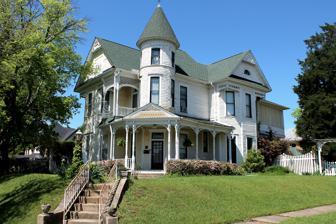
Building: Augustus M. Garrison House
Country: United States of America
Year built: 1895
Historic house in Arkansas, United States United States historic place Augustus M. Garrison House U.S. National Register of Historic Places Location in Arkansas Show map of Arkansas Location in United States Show map of the United States Location 600 Pecan Street, Texarkana, Arkansas Coordinates 33°25′45″N 94°2′11″W / 33.42917°N 94.03639°W / 33.42917; -94.03639 Area less than one acre Built 1895 ; 130 years ago ( 1895 ) Architectural style Queen Anne, Queen Anne-Eastlake NRHP reference No. 82002126 Added to NRHP March 25, 1982 ; 42 years ago ( 1982-03-25 ) The Augustus M. Garrison House is a historic house located in Texarkana, Arkansas . Description and history Built in 1895, the 2 + 1 ⁄ 2 -story, wood-frame house is notable as one of the city's finest turn-of-the-century Queen Anne style houses. It features the irregular massing, typical of the style, with a single-story wraparound porch with delicate spindled woodwork, and a three-story circular tower topped by a conical roof. The house was built by Augustus M. Garrison, a lawyer, and remained in his family into the 21st century. The house was listed on the National Register of Historic Places on March 25, 1982. It currently functions as part of the House of Wadley Bed and Breakfast Inn. See also J.K. Wadley House , also part of the Wadley B&B, 618 Pecan Street National Register of Historic Places listings in Miller County, Arkansas References